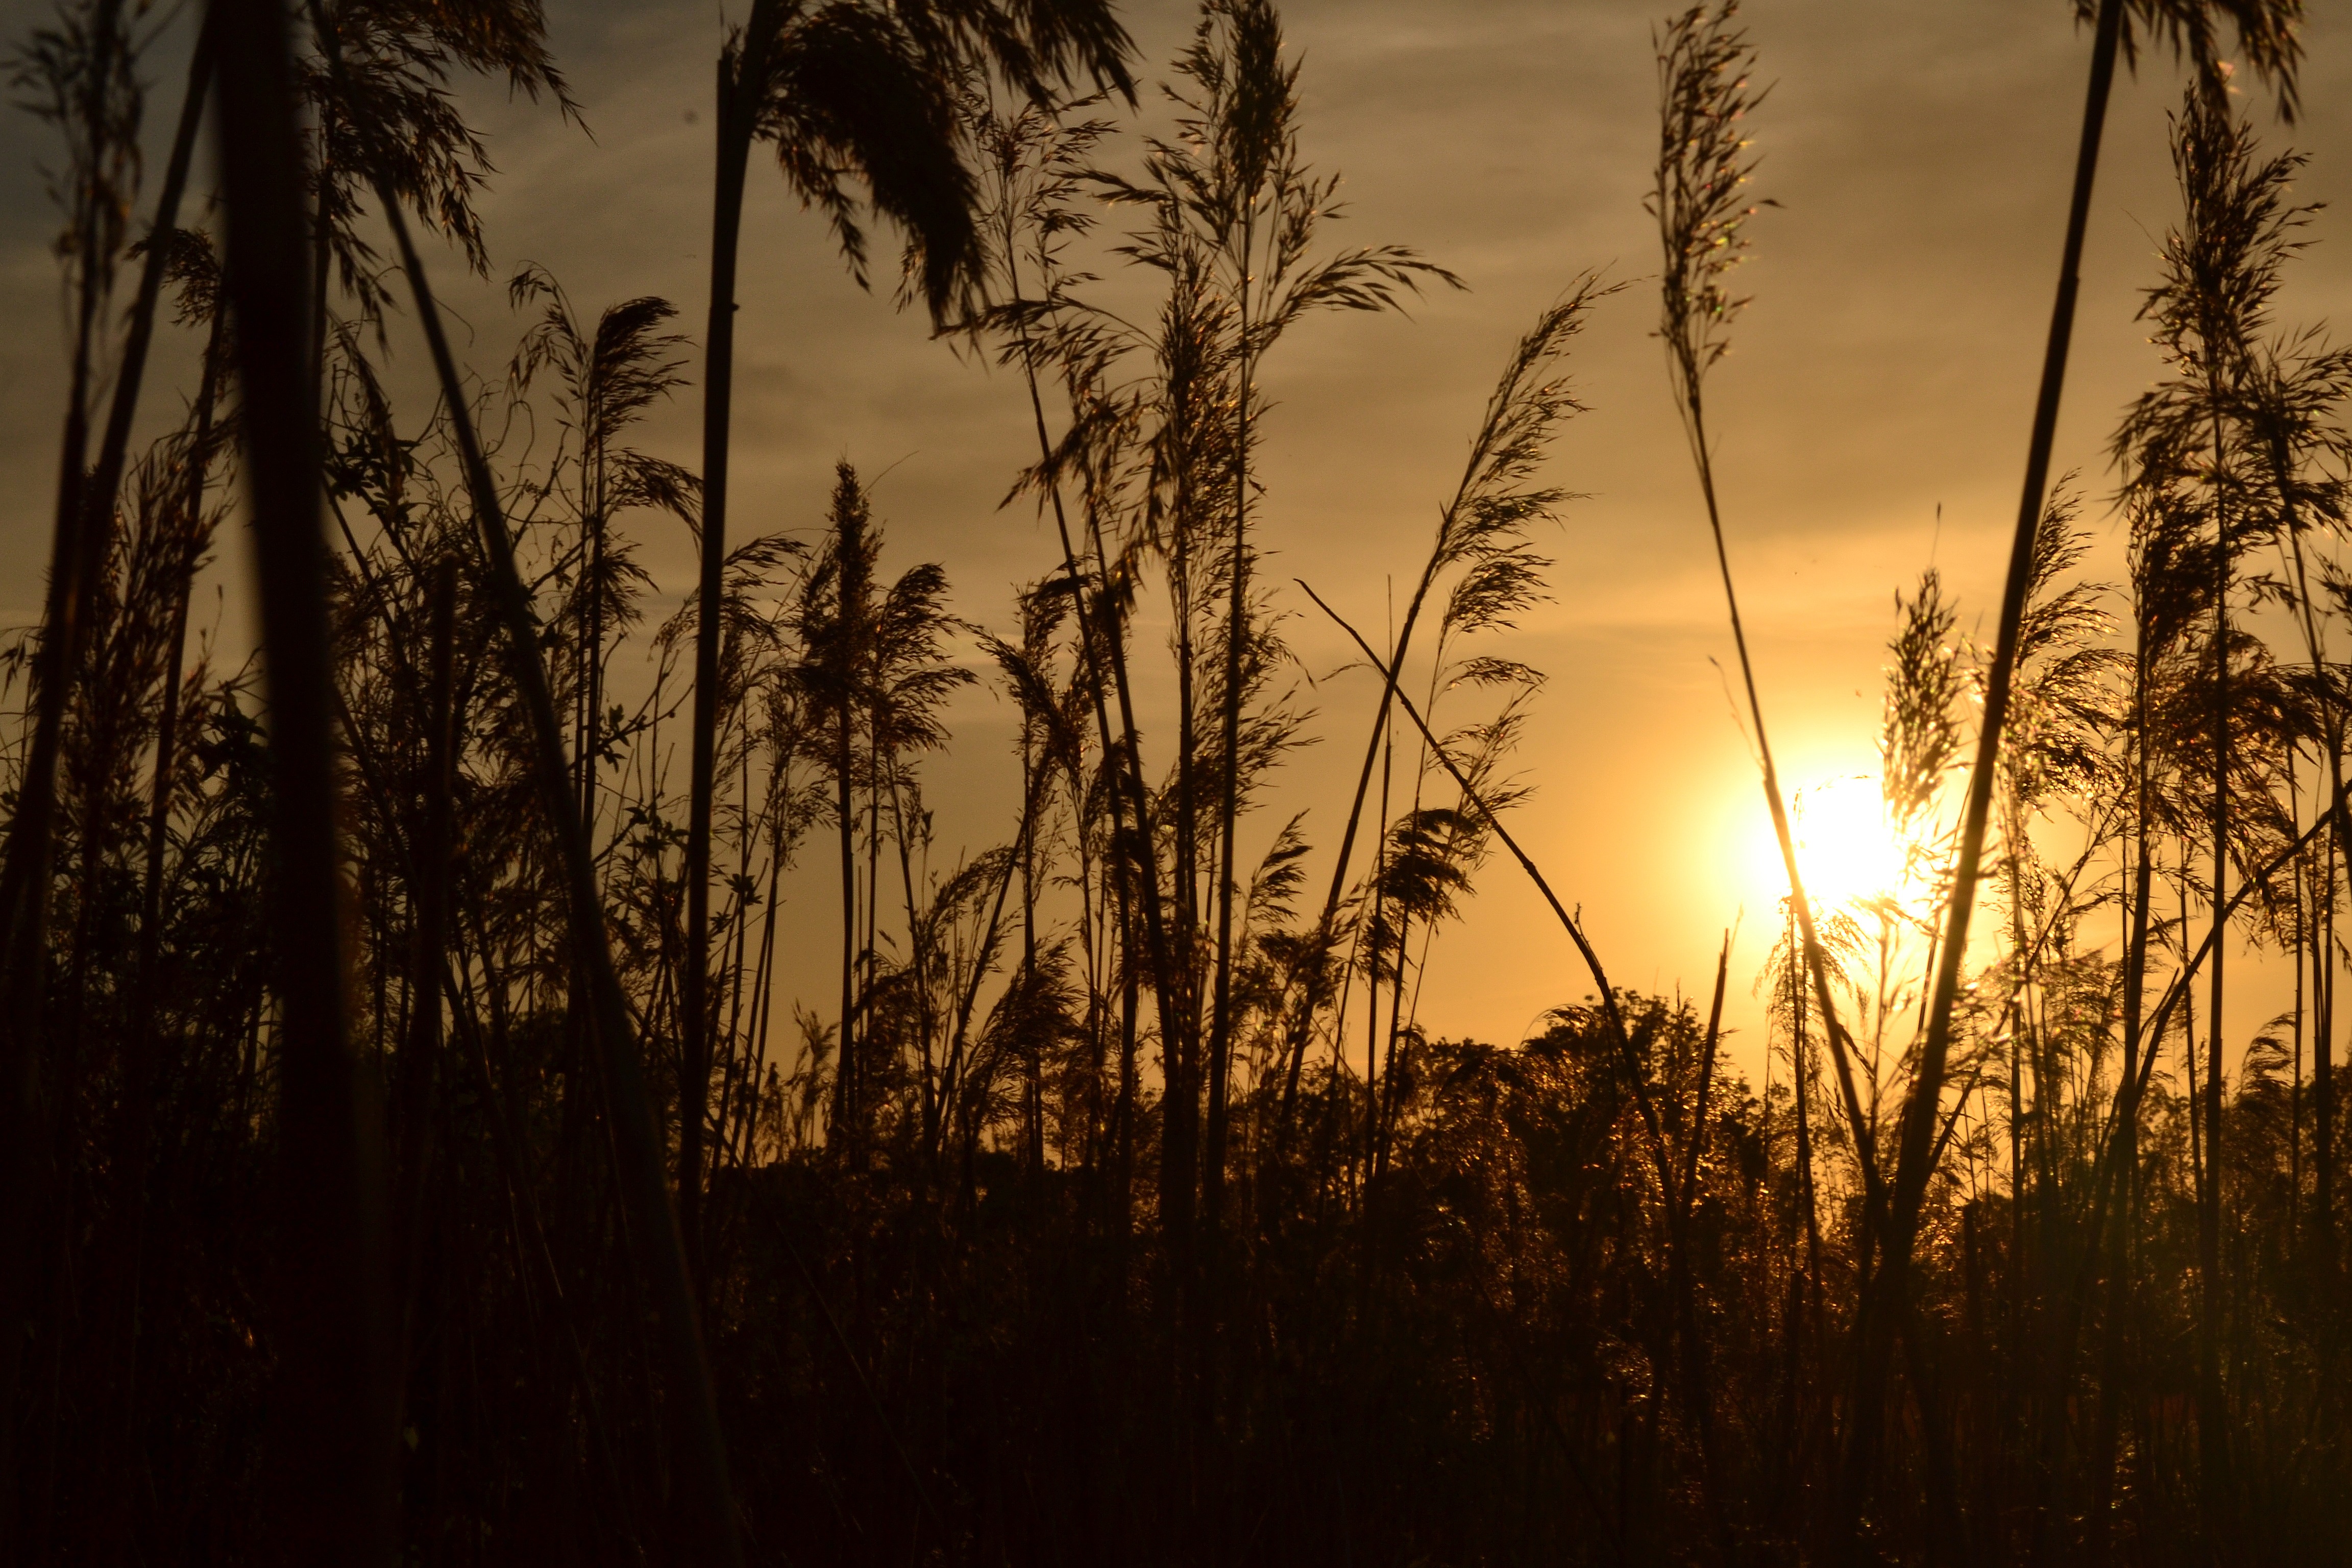
landscape, tree, nature, grass, branch, light, plant, sky, sun, sunrise, sunset, field, sunlight, morning, view, dawn, dark, dusk, evening, scenery, yellow, reeds, the sun, the charm of the, atmospheric phenomenon, grass family, woody plant, arecales